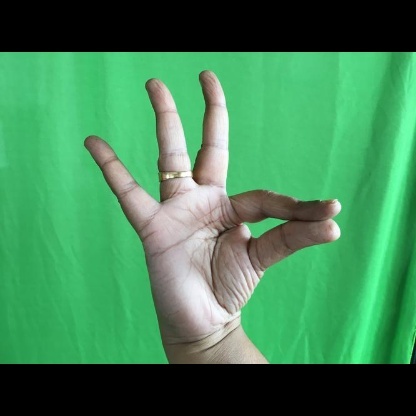
Mudra: Hamsasyam